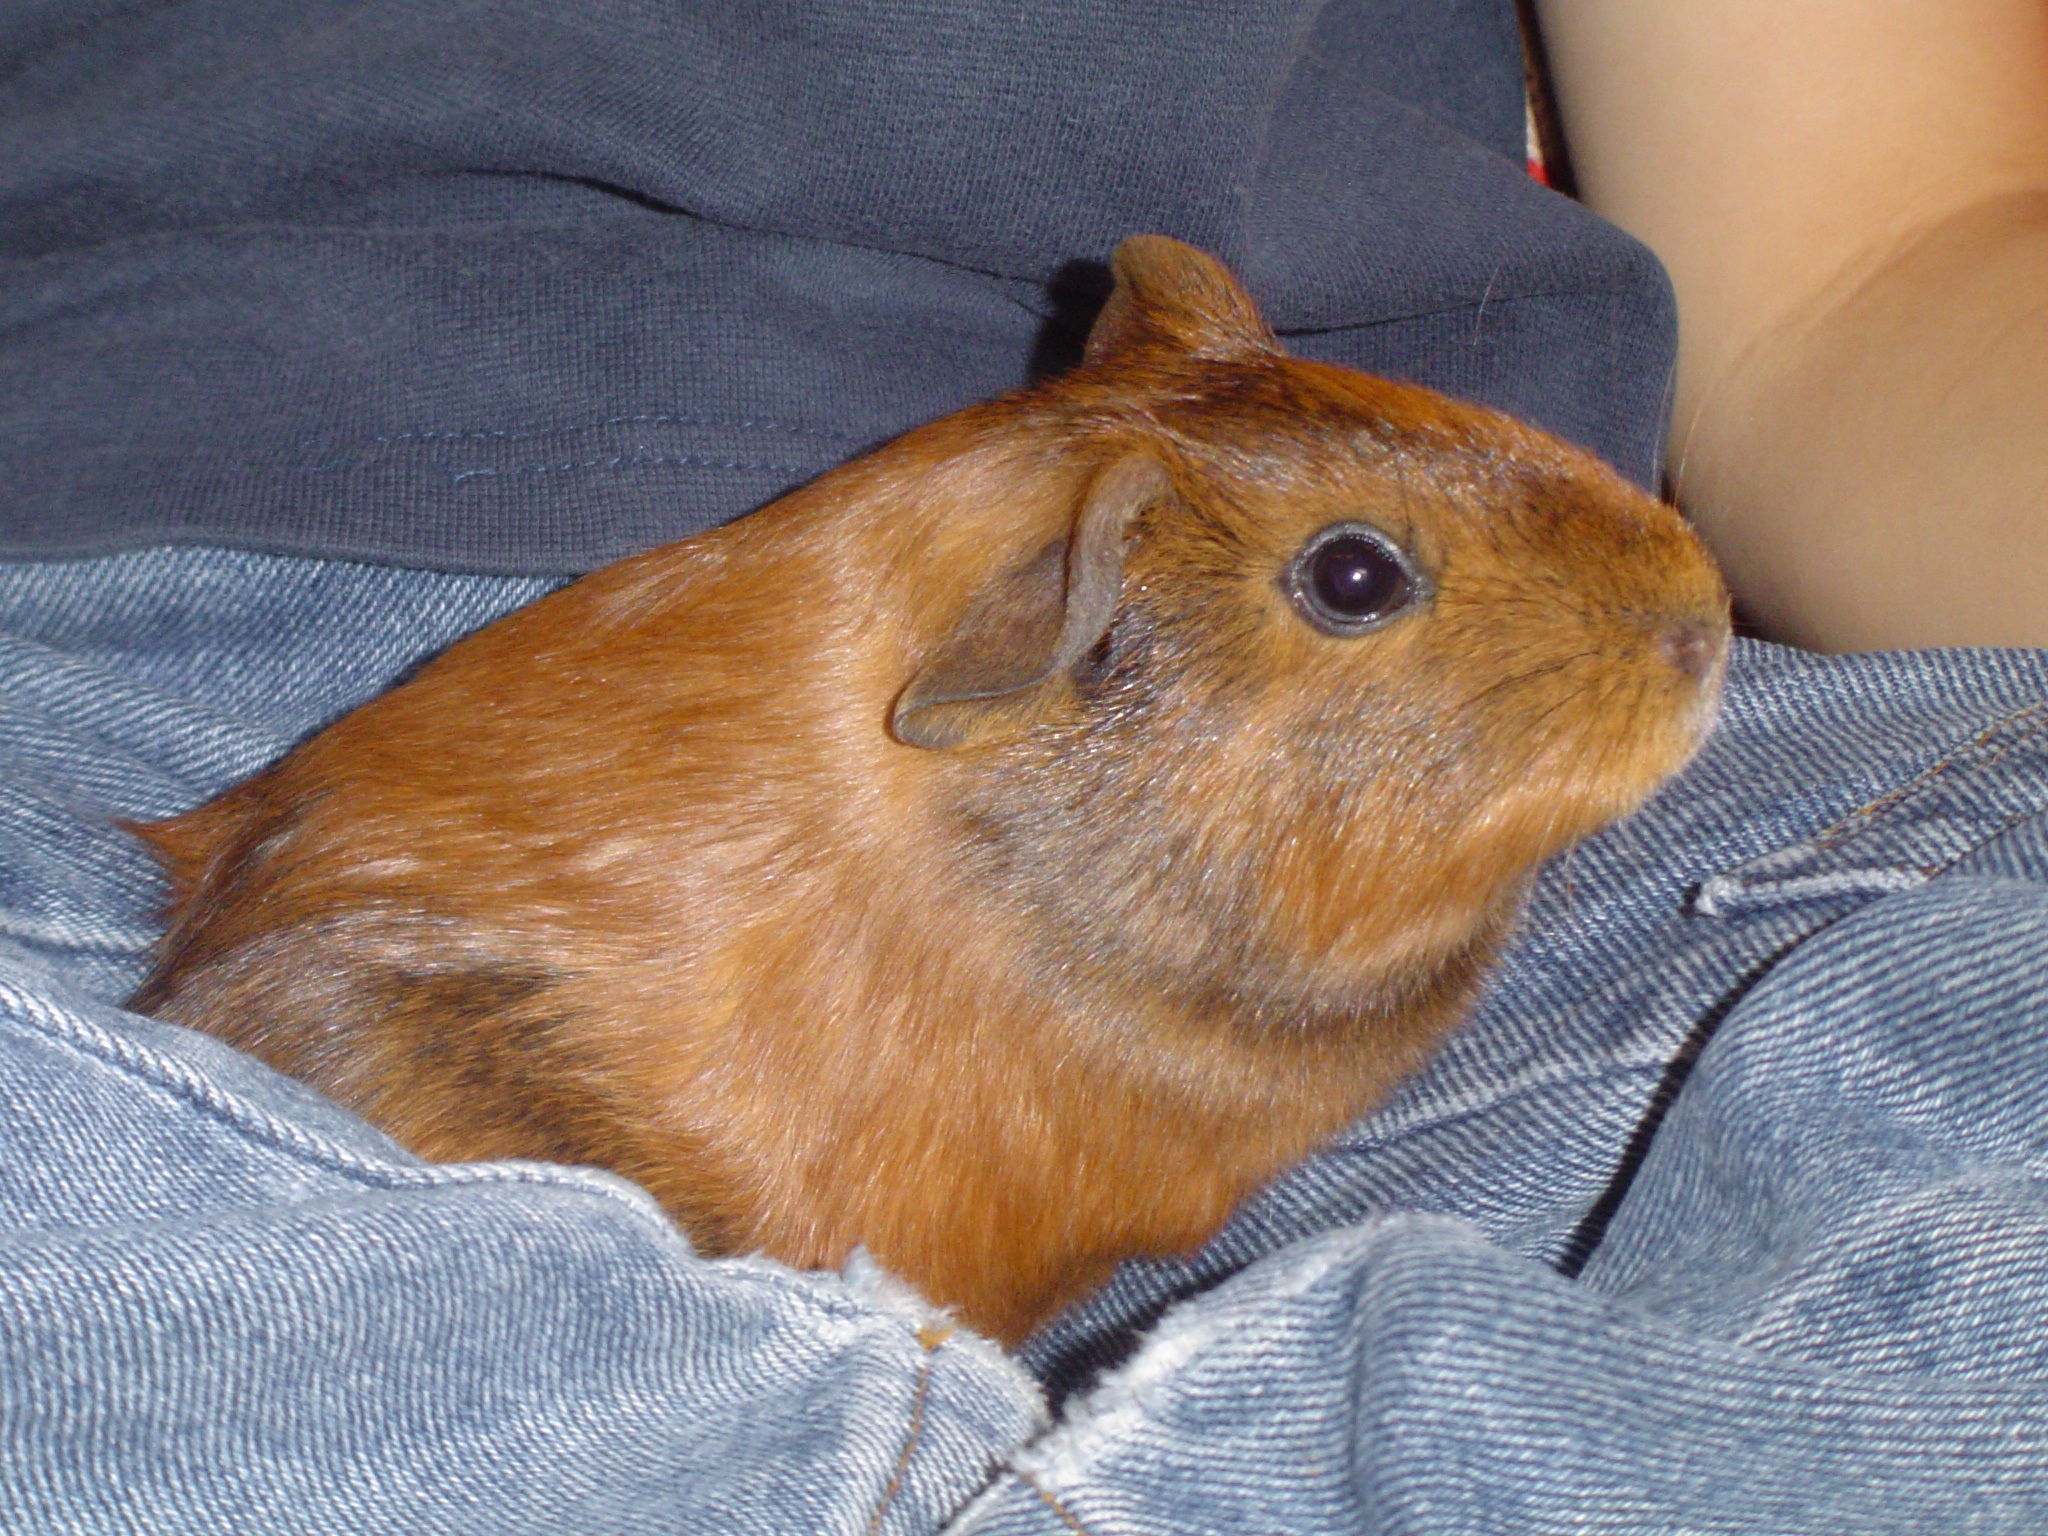
sweet, small, mammal, rodent, fauna, guinea pig, whiskers, vertebrate, gerbil, degu, braunie